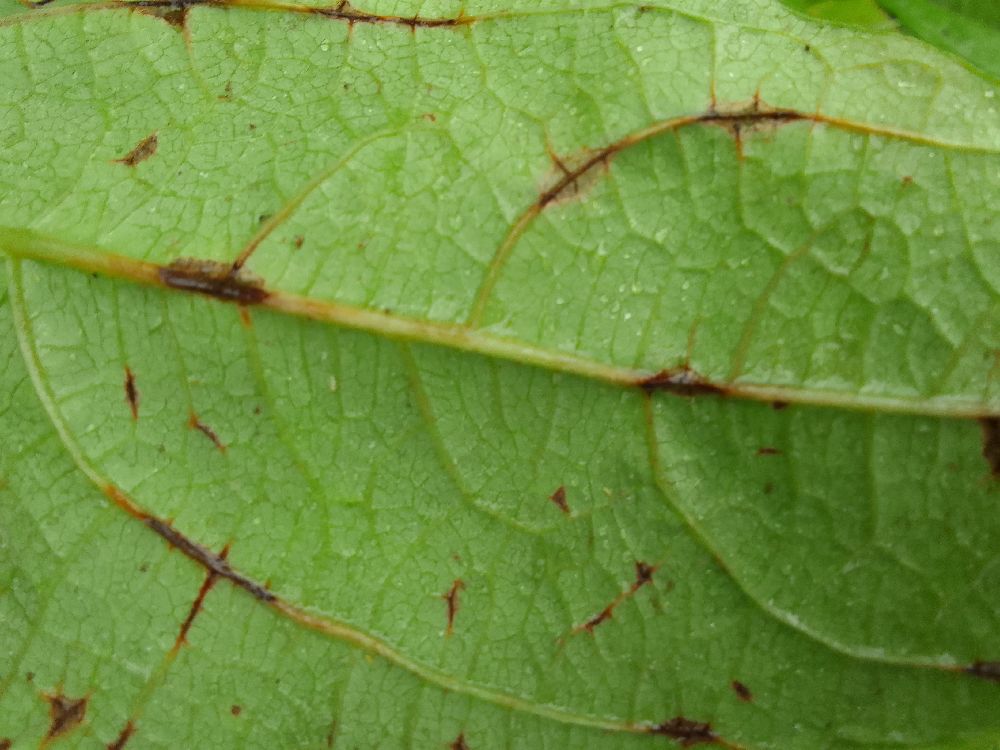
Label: anthracnose